Rusiate Rogoyawa

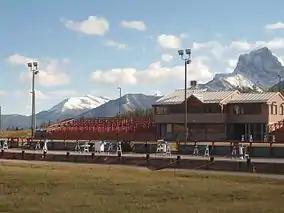
The competition venue for Rogoyawa's event at the 1988 Winter Games.

While studying, he started skiing and enjoyed the sport. He was coached by Torbjørn Kulstad. In 1987, he contacted sports officials back in Fiji in hope of representing the nation at an edition of the Winter Olympics. In September of the same year, the International Olympic Committee responded that they would fund his stint for the Winter Games as part of a programme for first-time competing nations.